The Visit (TV series)

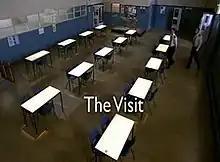

The Visit is a British television programme written by stand-up comedian Tony Burgess. Starring Iain McKee and Steve Edge, the series revolves around the visiting room of the HMP Radford Hill, a category C prison.